2012 Summer Olympics and Paralympics cauldron

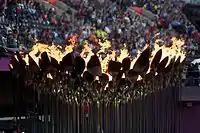
Detail of the Olympic cauldron showing the 'petals'

British designer Thomas Heatherwick was chosen by Danny Boyle to design the cauldron for the 2012 London Summer Olympics and Paralympic Games (the same design would serve both). Heatherwick was a highly regarded designer, responsible for the first prize-winning "Seed Cathedral" at the 2010 Shanghai Expo, and the New Routemaster bus introduced in London in February 2012; Boyle was an admirer of his "B of the Bang" sculpture in Manchester, saying of it 'I loved it so much; it's a tragedy they took it down in 2009 ... These public sculptures breathe life into you.'